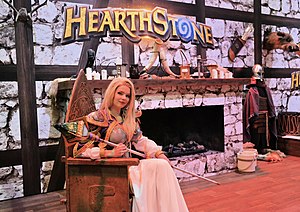
Hearthstone: Heroes of Warcraft
Fans udklædt som figurer i Hearthstone-universet
Hearthstone: Heroes of Warcraft er et digitalt free-to-play samlekortspil udviklet af Blizzard Entertainment. Spillet blev annonceret ved Penny Arcade Expo i Marts 2013, og spillets åbne beta startede Januar 2014. Den endelige version blev udgivet Marts 2014. Hearthstone er tilgængeligt på Microsoft Windows og OS X. I april 2015 fik spillet sin egen app. og blev dermed tilgængeligt på Android og iOS smartphones.